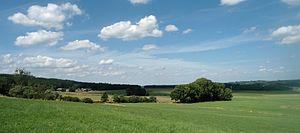
La Calestienne
La Calestienne est une région géologique de Belgique, débordant légèrement en territoire français, caractérisée par son sol calcaire.
Harzé est une section de la commune belge d'Aywaille, située en Région wallonne dans la province de Liège.